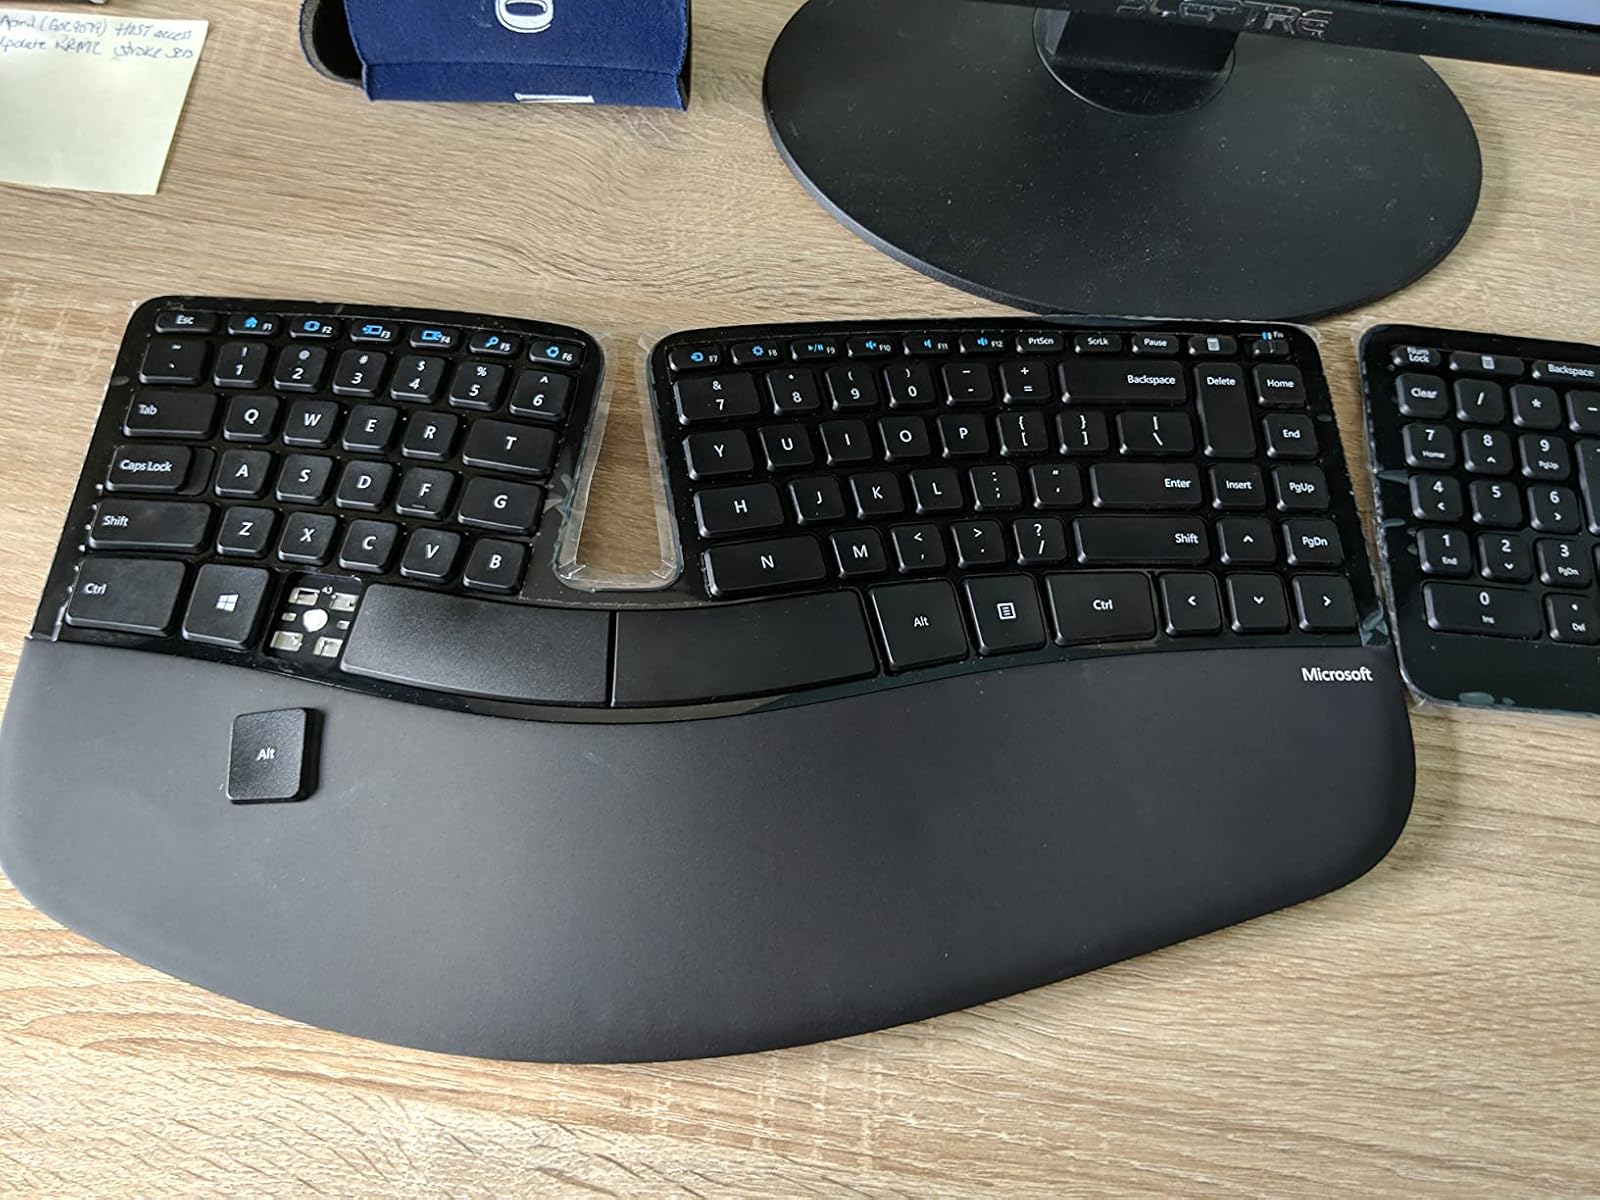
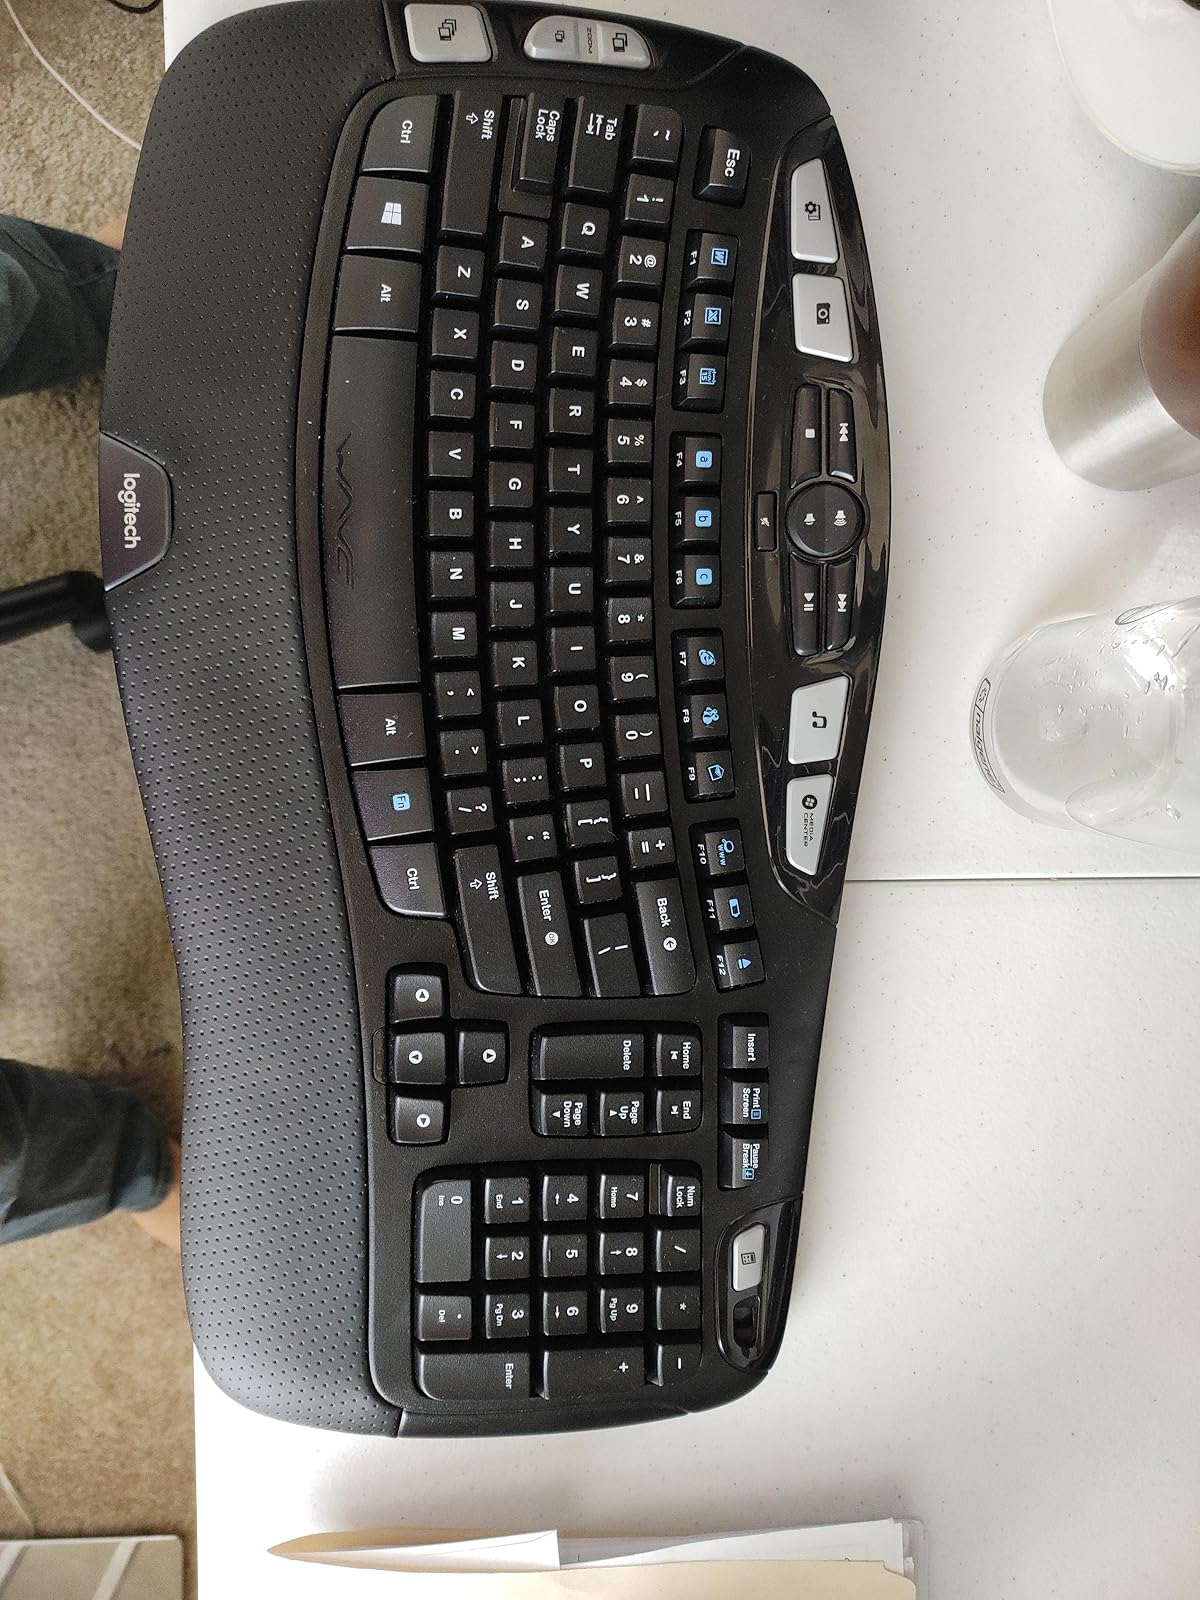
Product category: keyboard
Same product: no